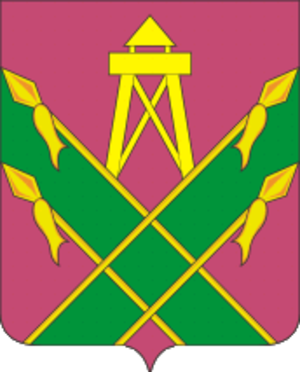
Kropotkine est une ville du kraï de Krasnodar, en Russie. Sa population s'élève à 80 285 habitants en 2013.